Seven Years' War

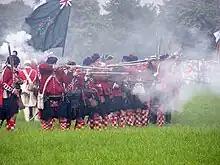
August 2009 historical re-enactment of the Battle of Warburg fought on 31 July 1760

Prussia began the 1761 campaign with just 100,000 available troops, many of them new recruits, and its situation seemed desperate. However, the Austrian and Russian forces were also heavily depleted and could not launch a major offensive.